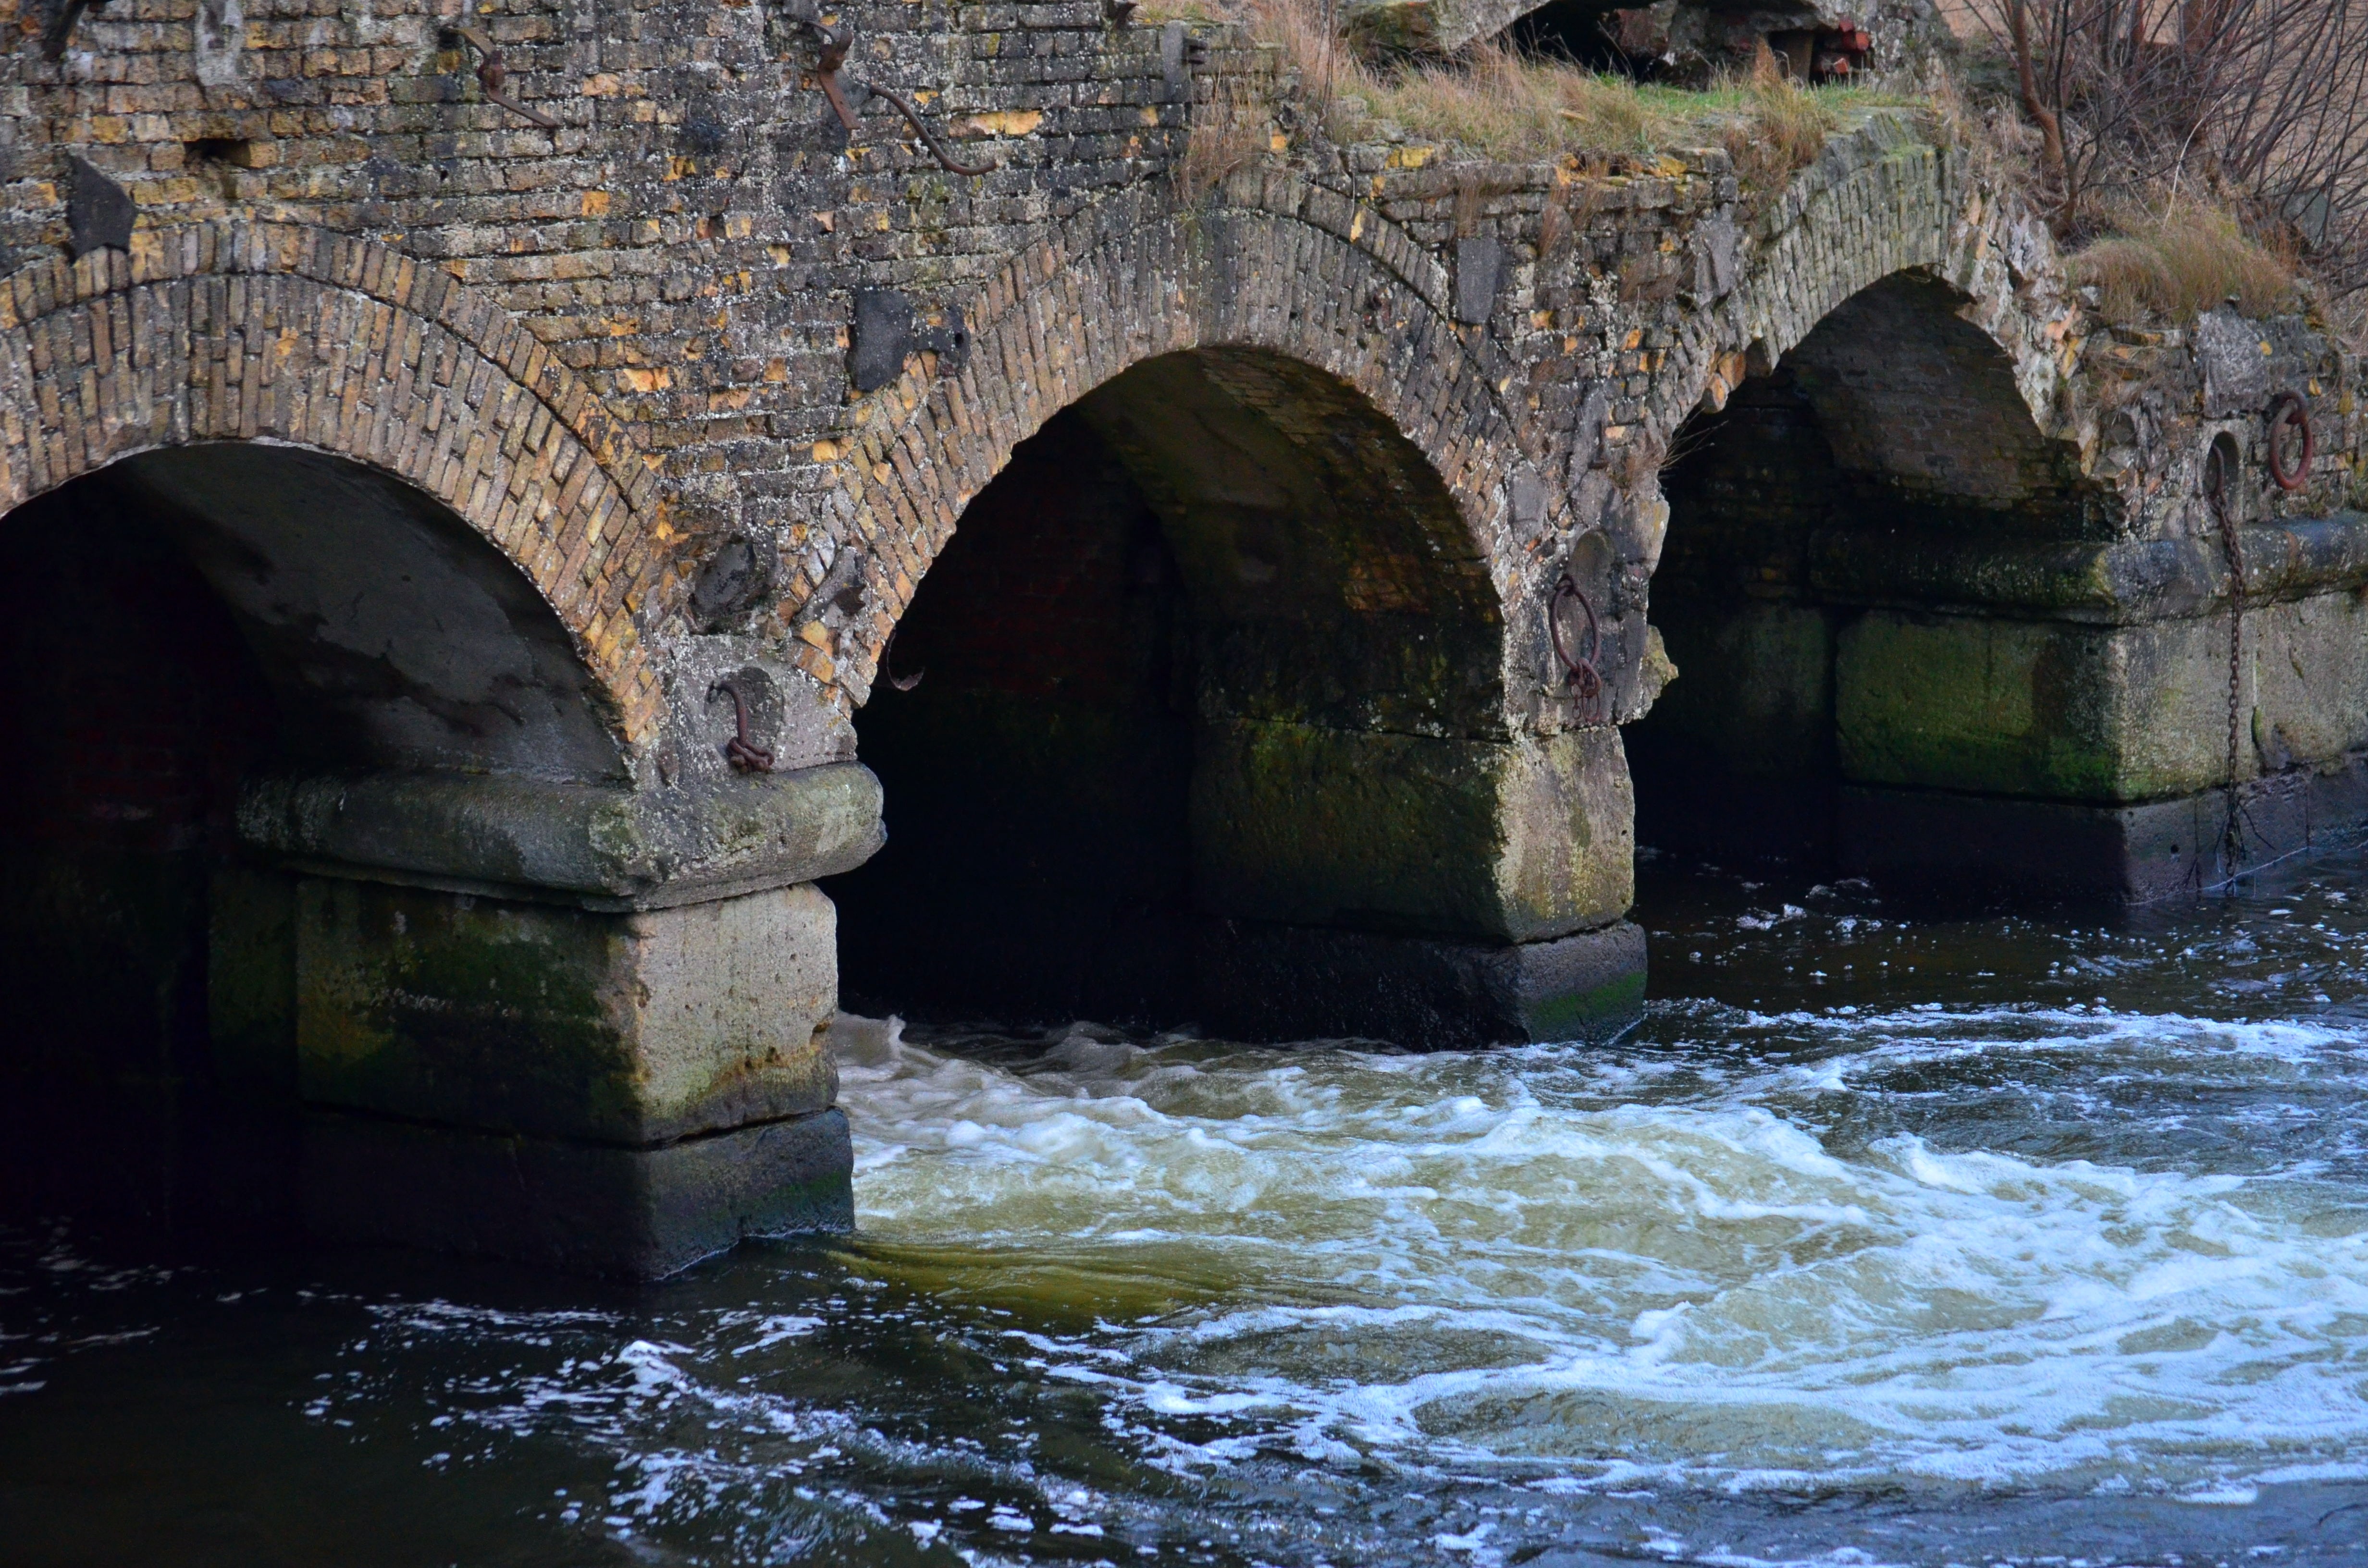
water, bridge, building, river, waterway, bubble, weir, murmur, gradually, inject